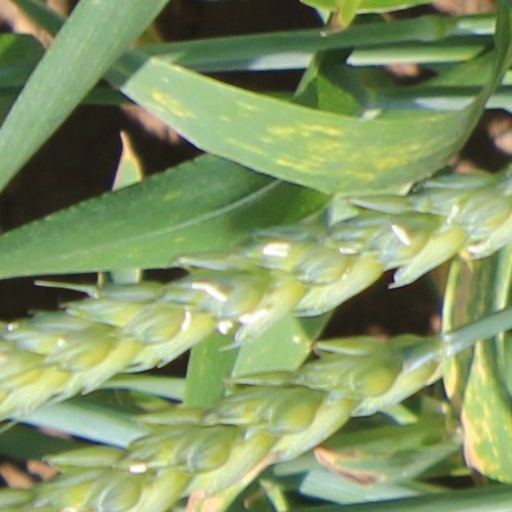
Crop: wheat